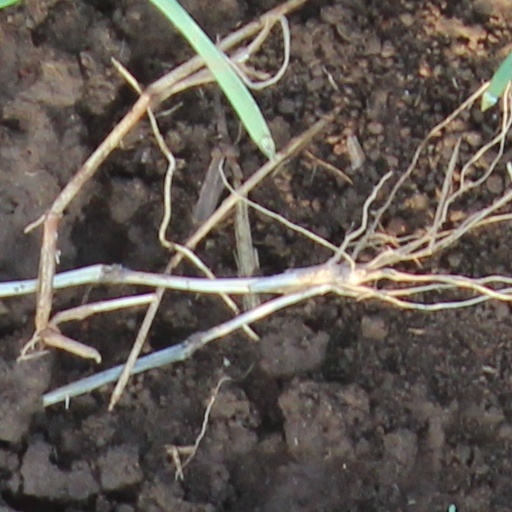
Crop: wheat